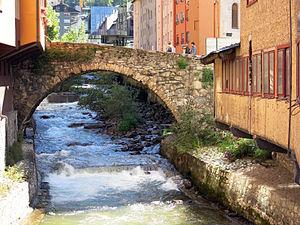
Le pont d'Engordany est un pont d'Andorre situé dans la paroisse d'Escaldes-Engordany enjambant la Valira d'Orient.